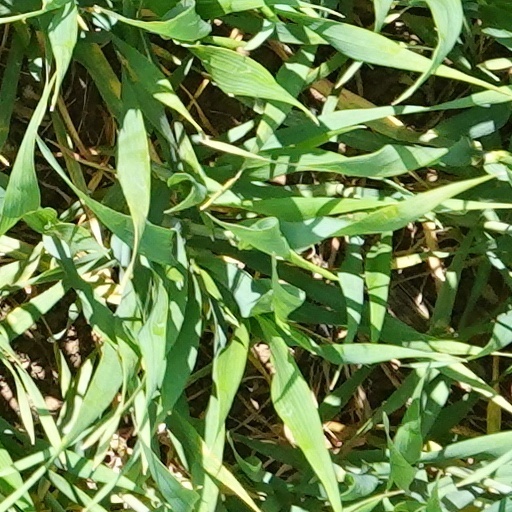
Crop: wheat